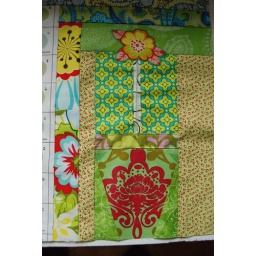
flower in a pot